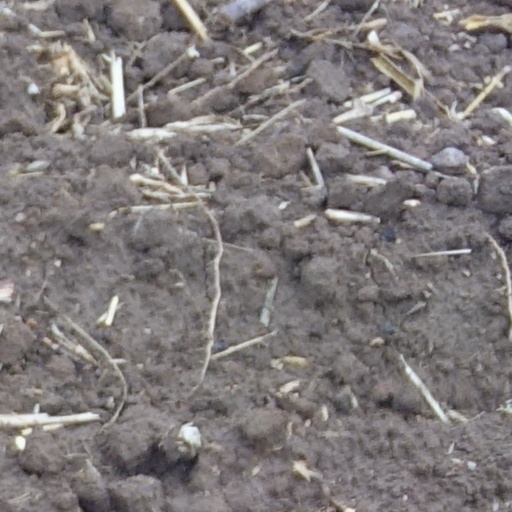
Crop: wheat